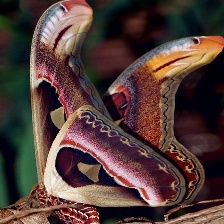
Species: ATLAS MOTH